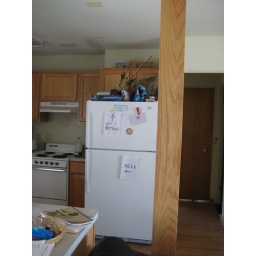
left bedroom door in background